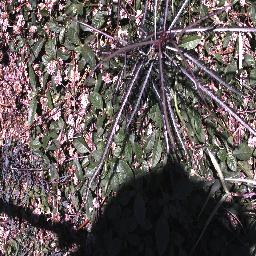
Label: parkinsonia